Wilson Busienei

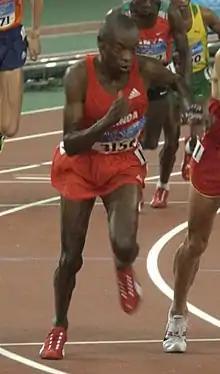
Wilson Busienei at the 2004 Olympic Games.

Wilson Kipkemei Busienei (born 18 August 1981 in Nakasongola) is a Ugandan long-distance runner. He is best known for winning three gold medals at the 2005 Summer Universiade. He has represented his country at the World Championship level in cross country running and road running and on the track. He took part in the 2004 Summer Olympics, finishing eleventh in the 10,000 metres. Busienei has also competed at the Commonwealth Games, having taken fifth in the 10,000 m in 2006.